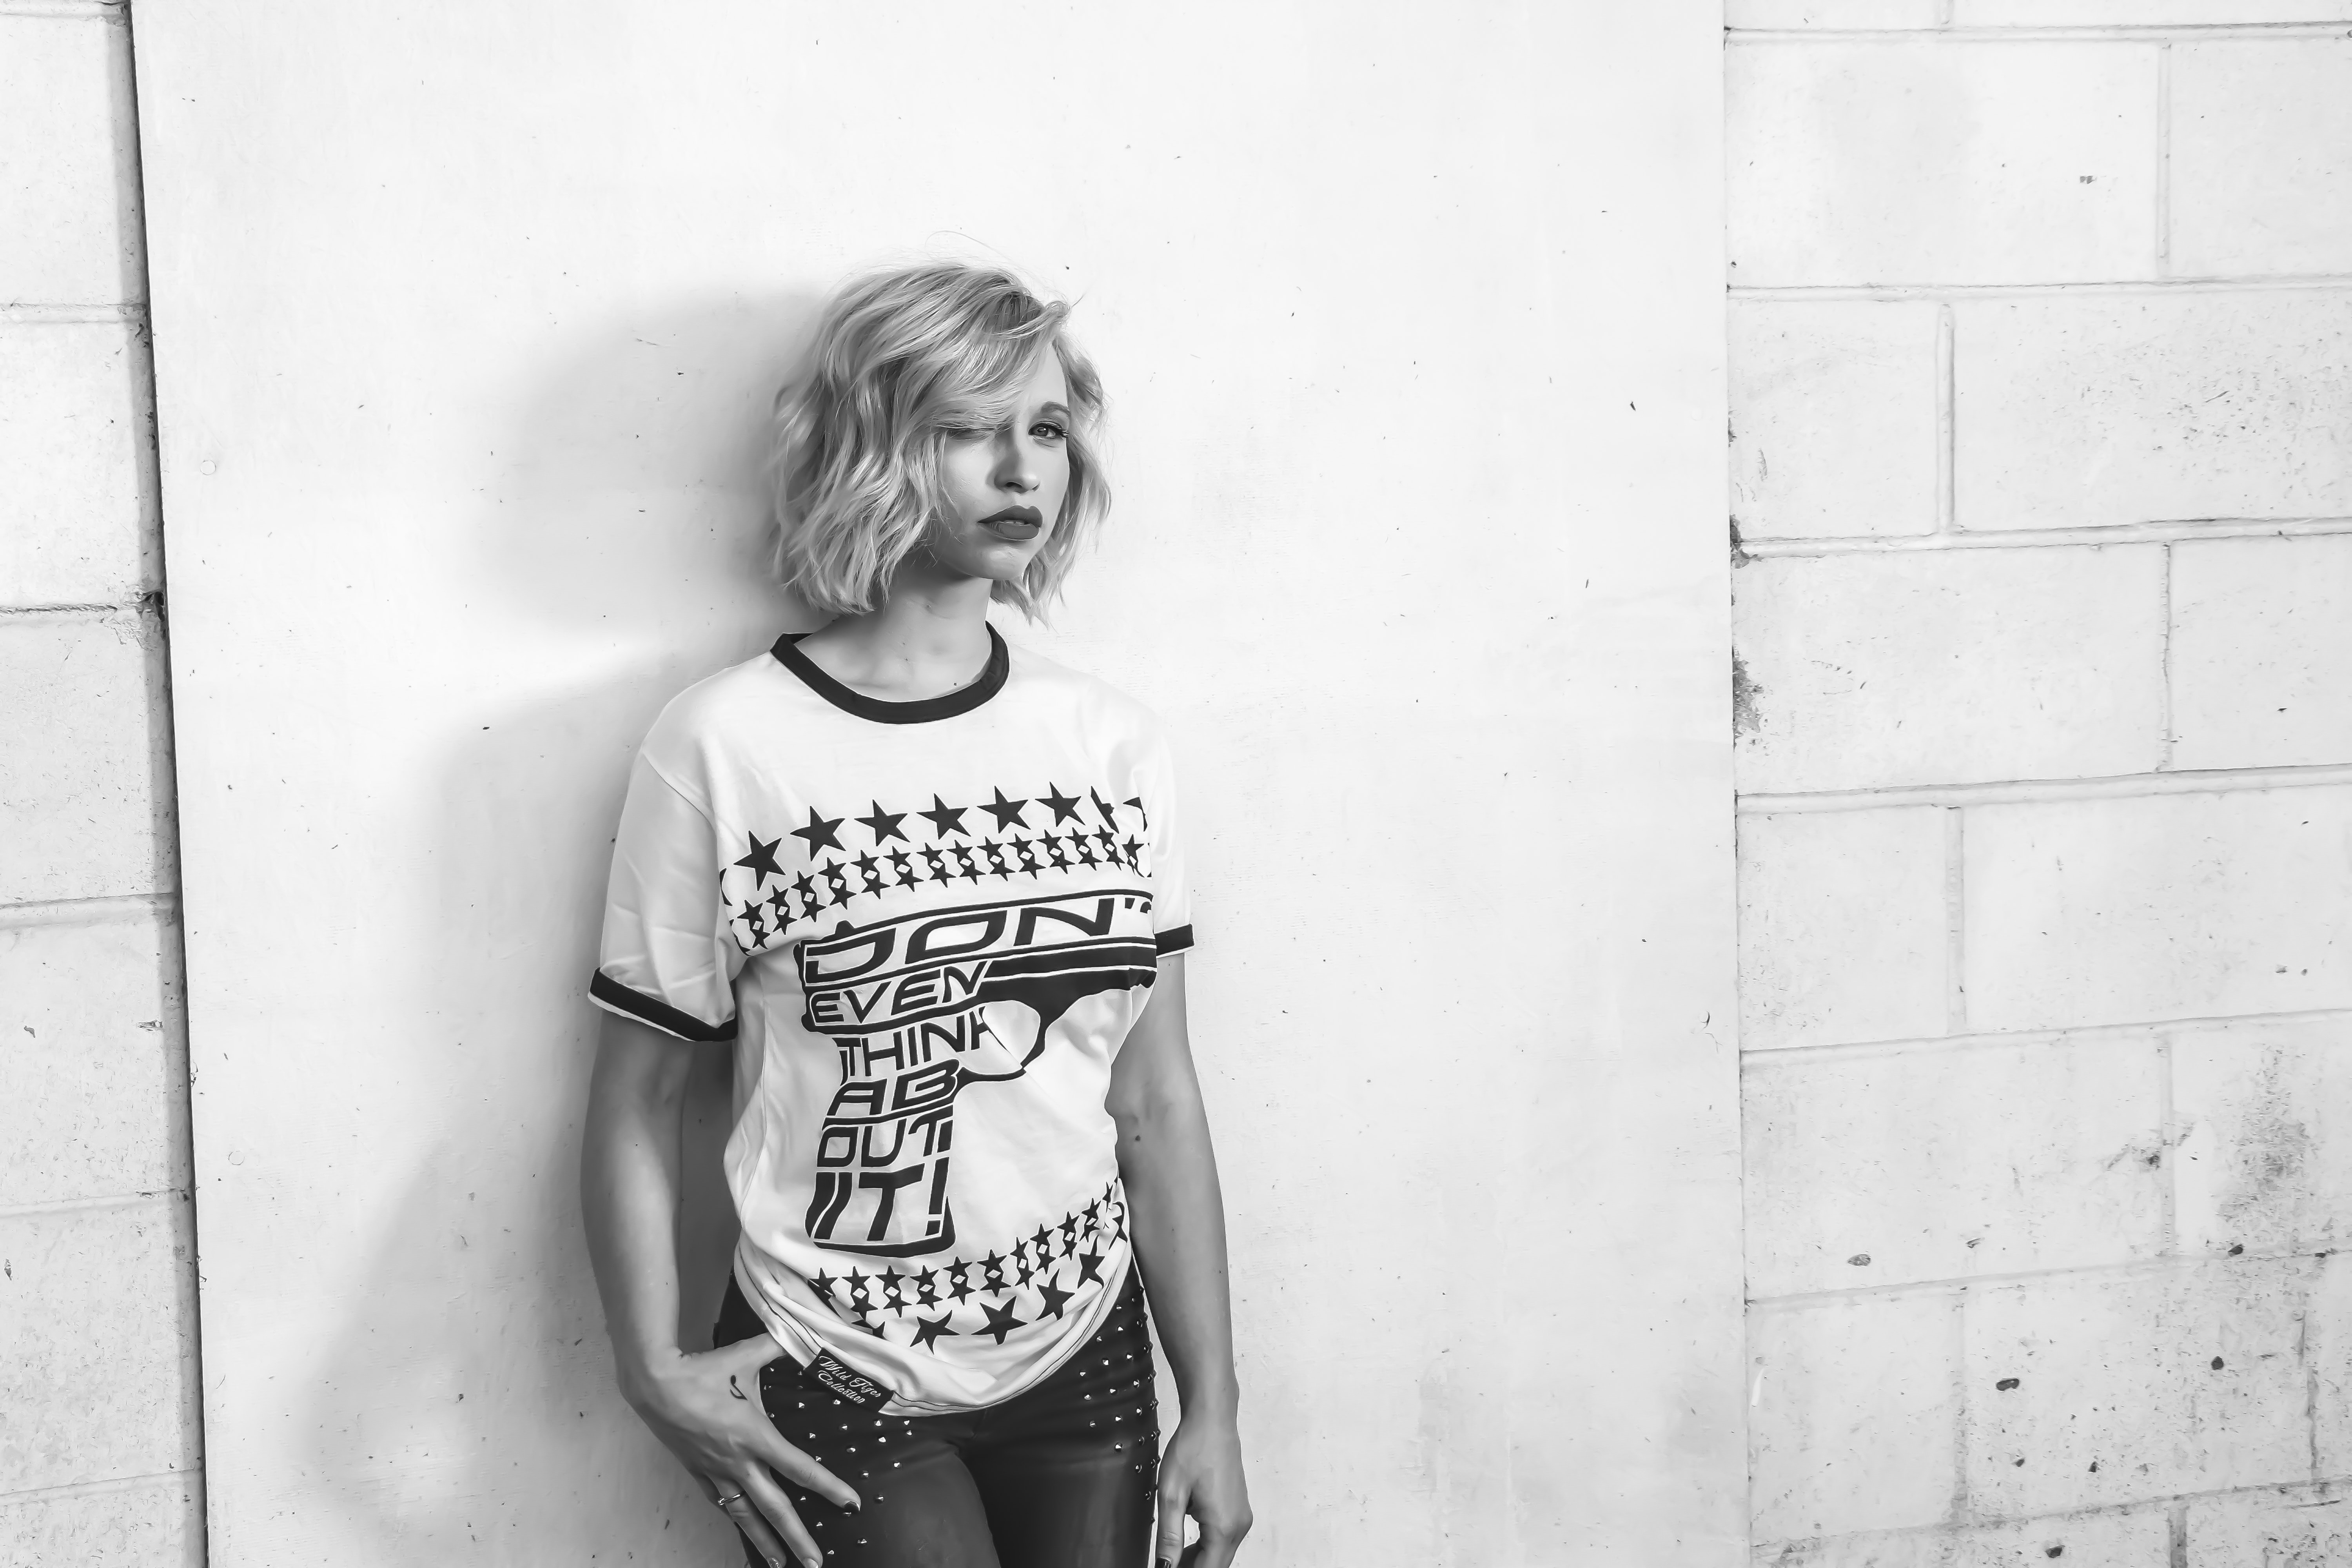
white, black, photograph, black and white, monochrome, t shirt, standing, monochrome photography, snapshot, shoulder, wall, photography, fashion, blond, human, cool, leg, smile, photo shoot, style, top, child, portrait photography